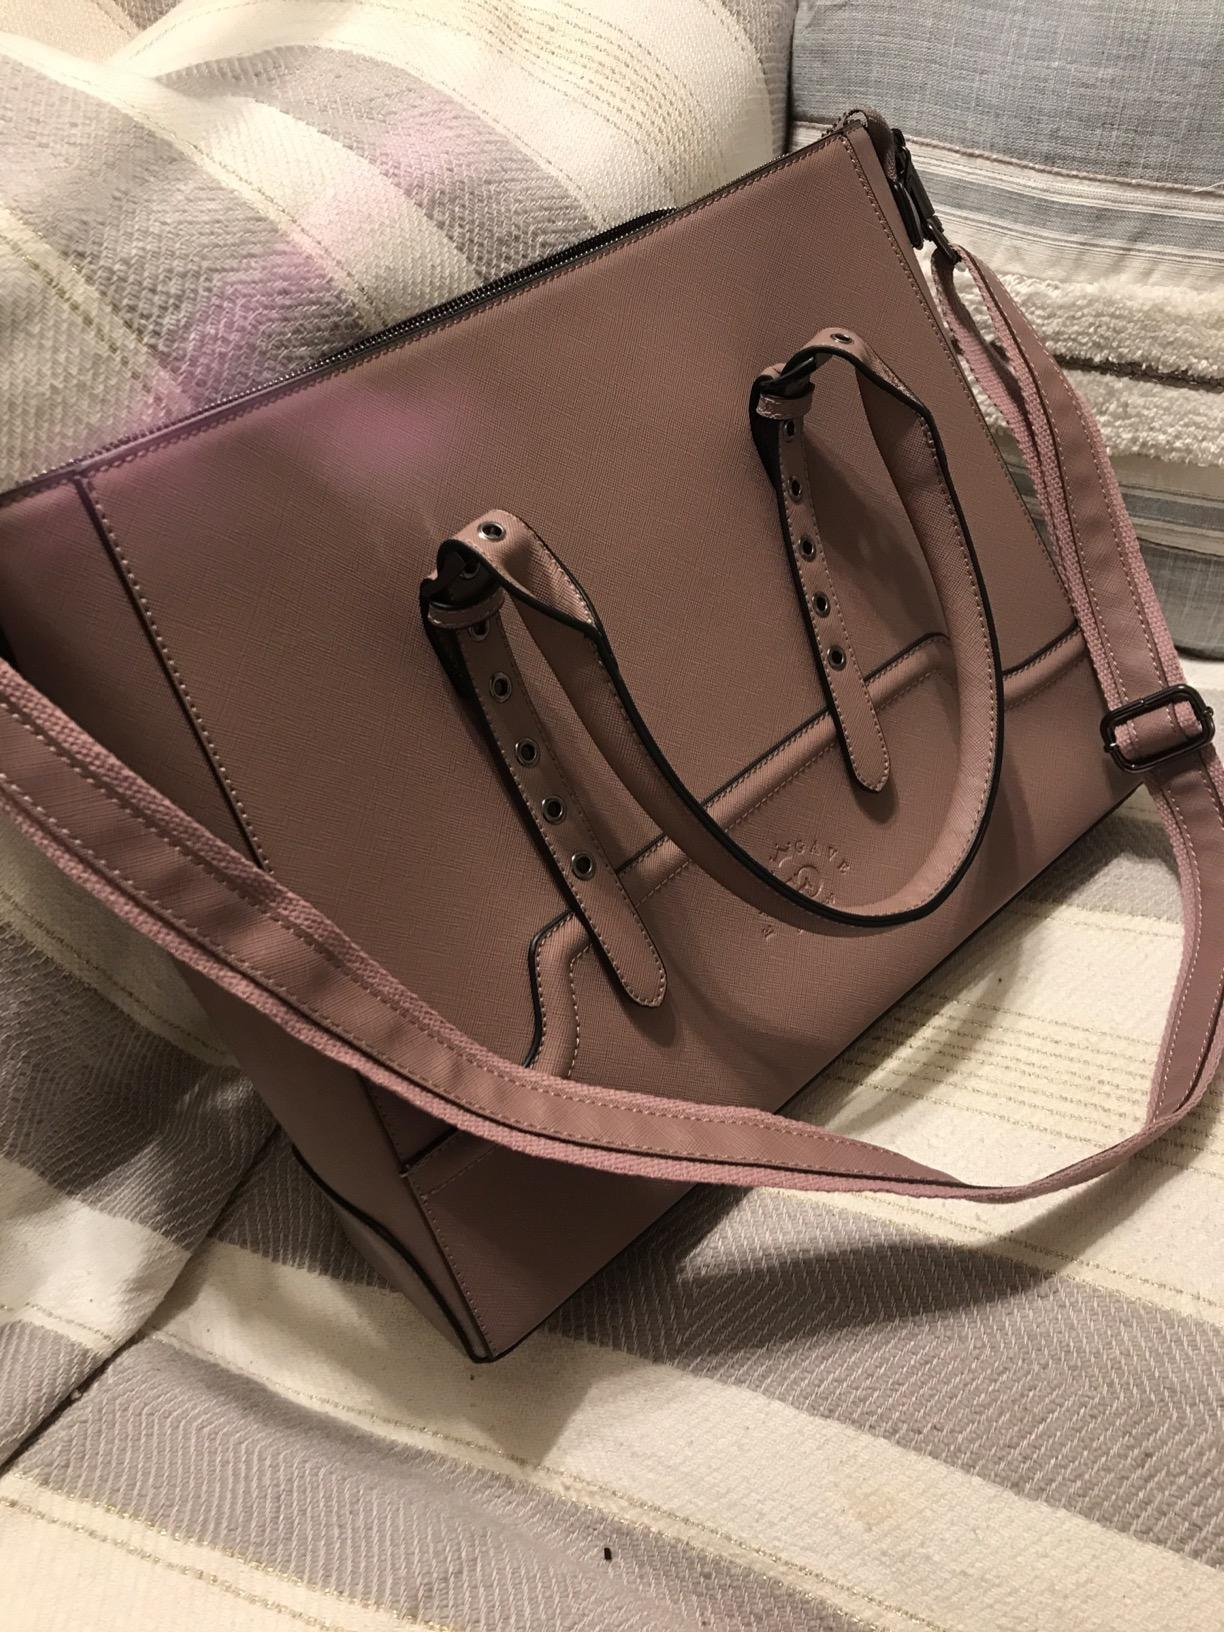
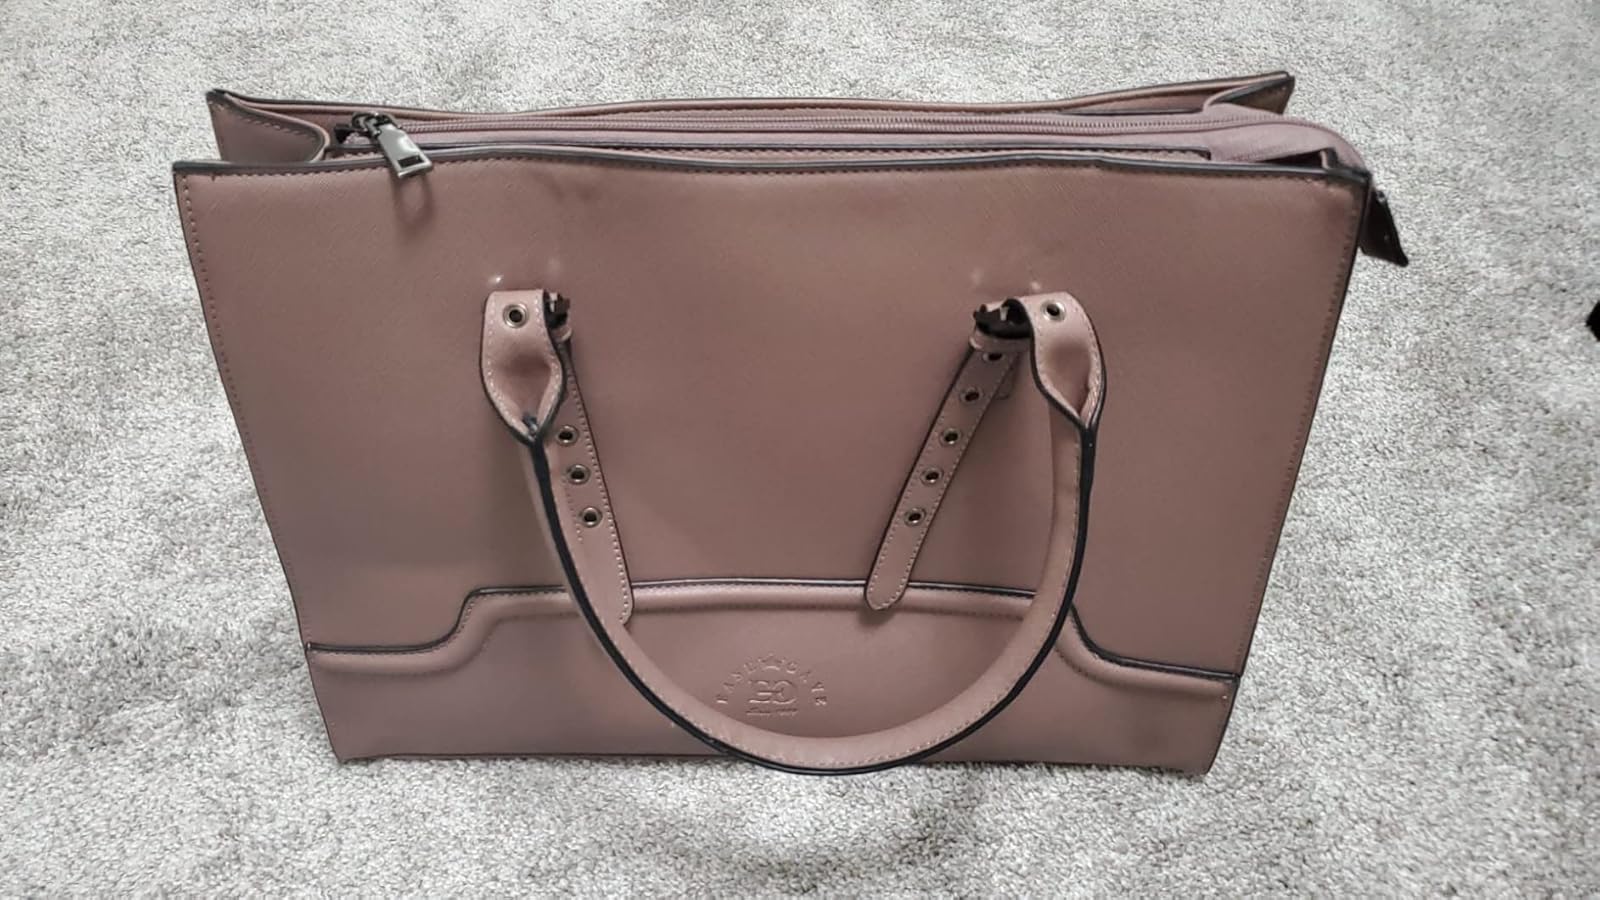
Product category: bag
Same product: yes